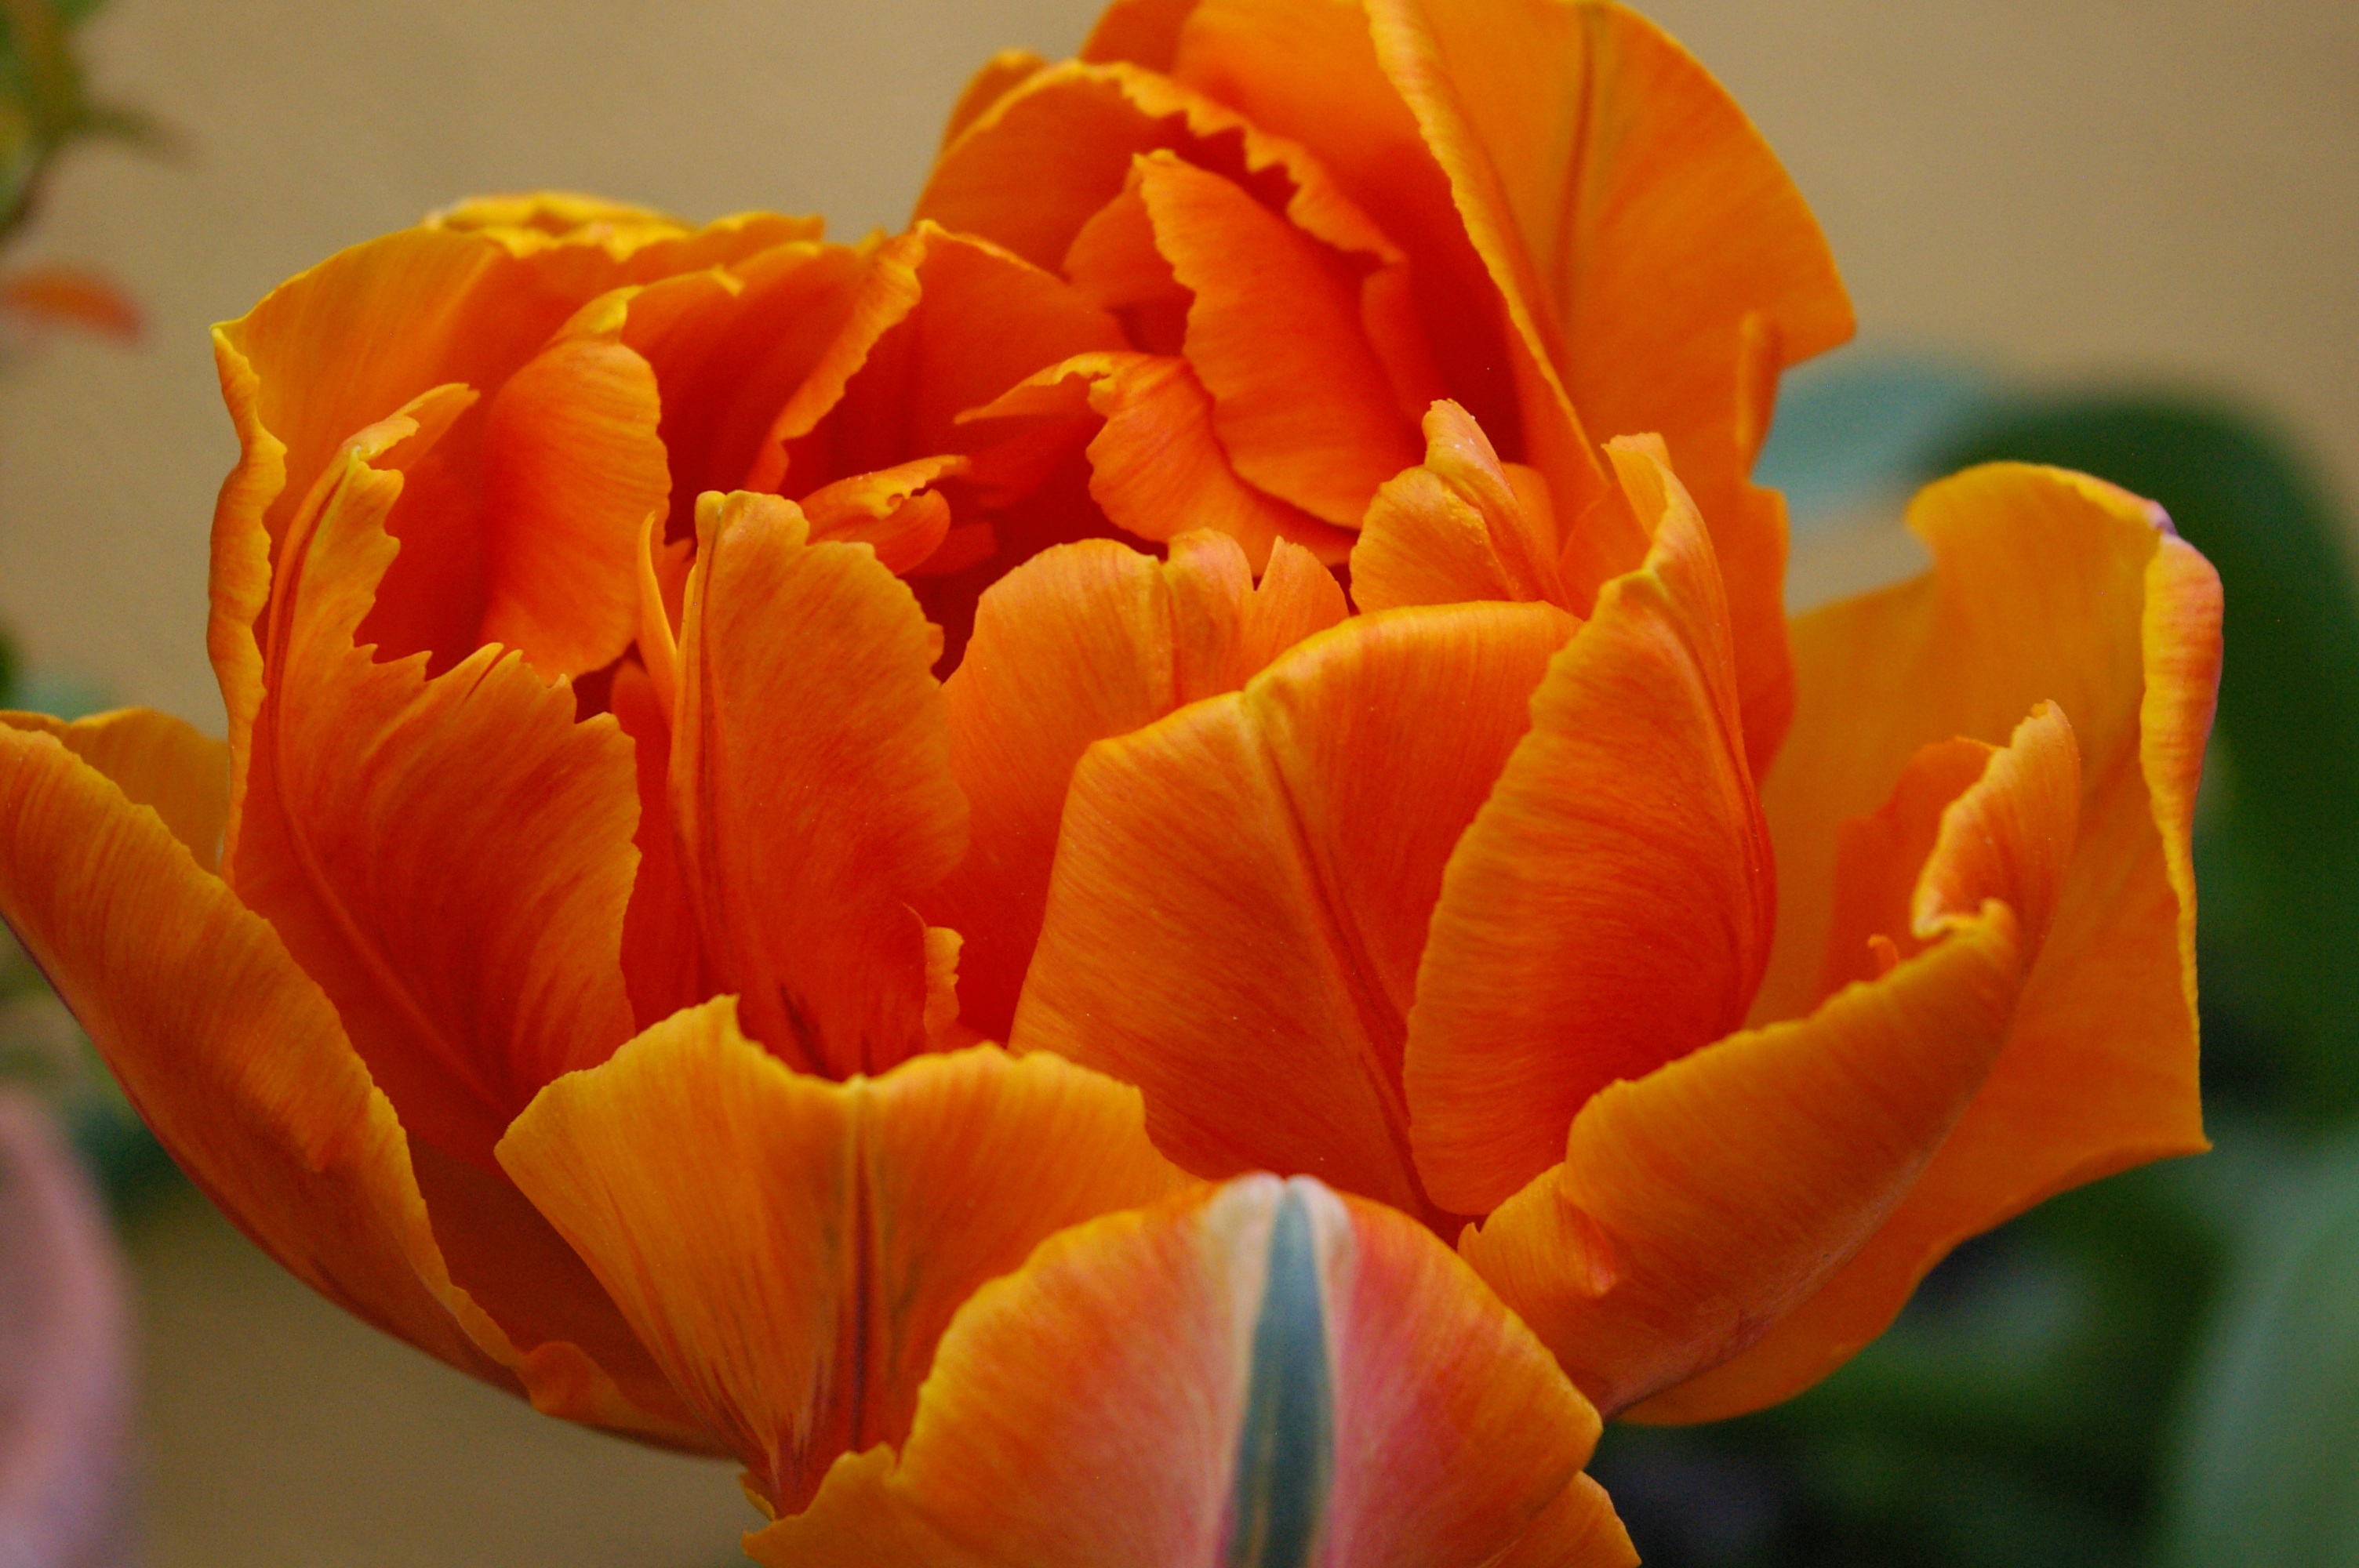
nature, blossom, plant, flower, petal, bloom, cup, tulip, orange, spring, yellow, garden, close, flora, flowers, petals, beautiful, spring flower, calyx, macro photography, harbinger of spring, flowering plant, schnittblume, onion flower, plant stem, land plant